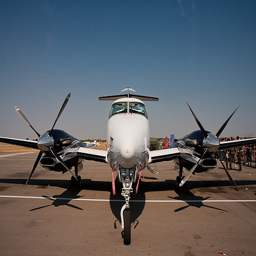
An open point of view of a room with various things all around.

The white jet plane is parked on the tarmac.
A airplane with propellers that is on a runway.
A white airplane with two large propellers sitting on a runway.
A plane with very large propellers is shown on the runway.